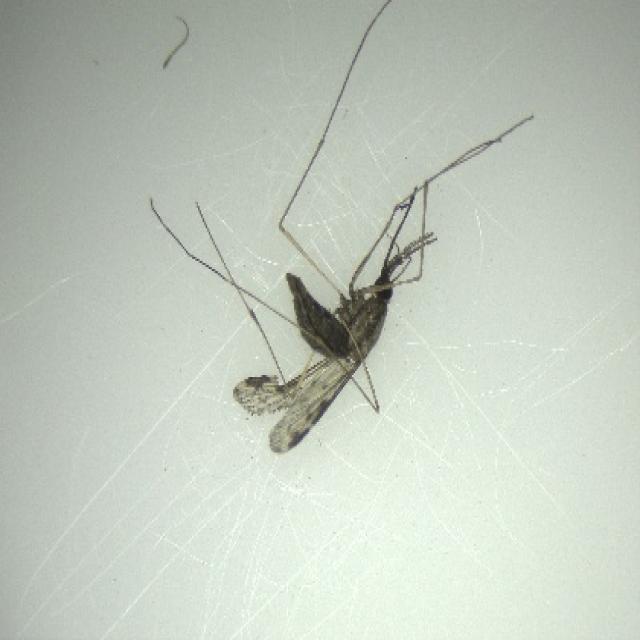
Species: anopheles_sinensis